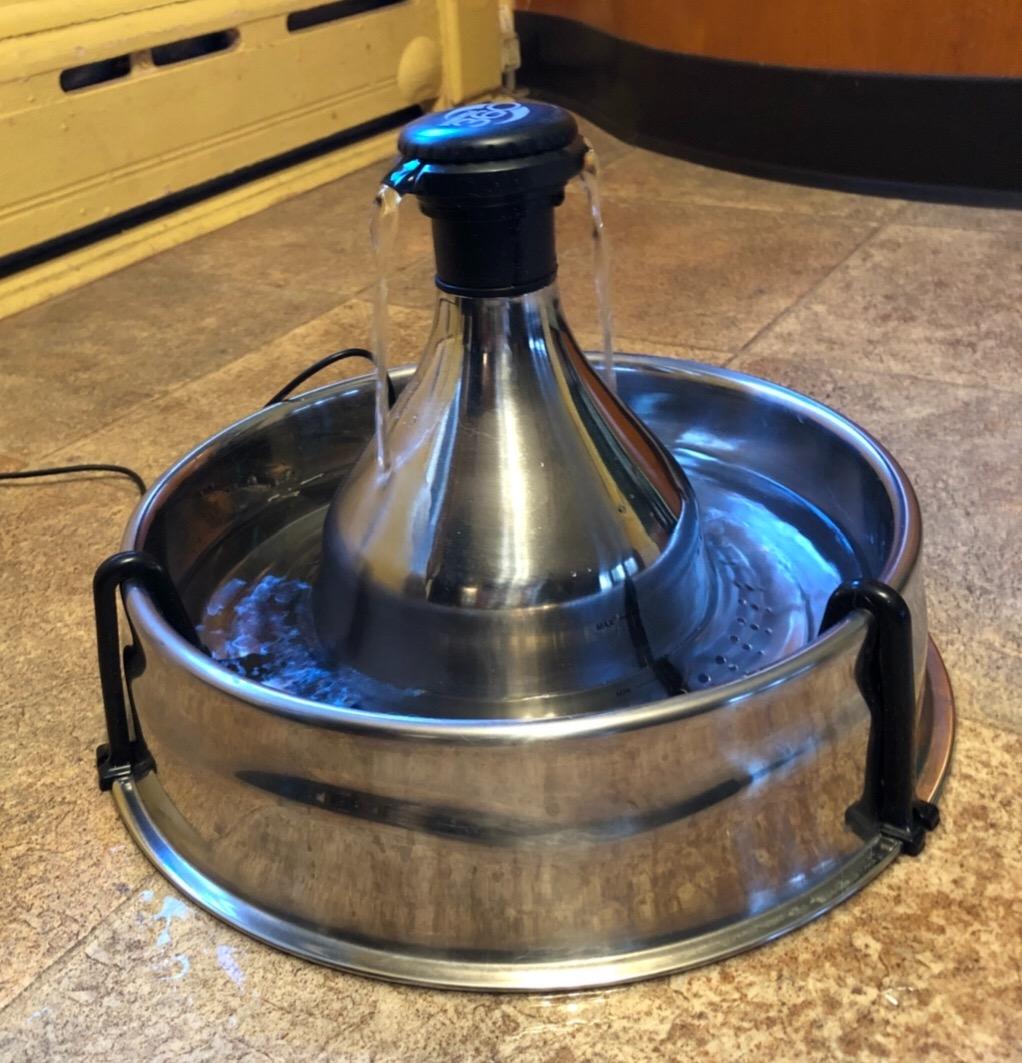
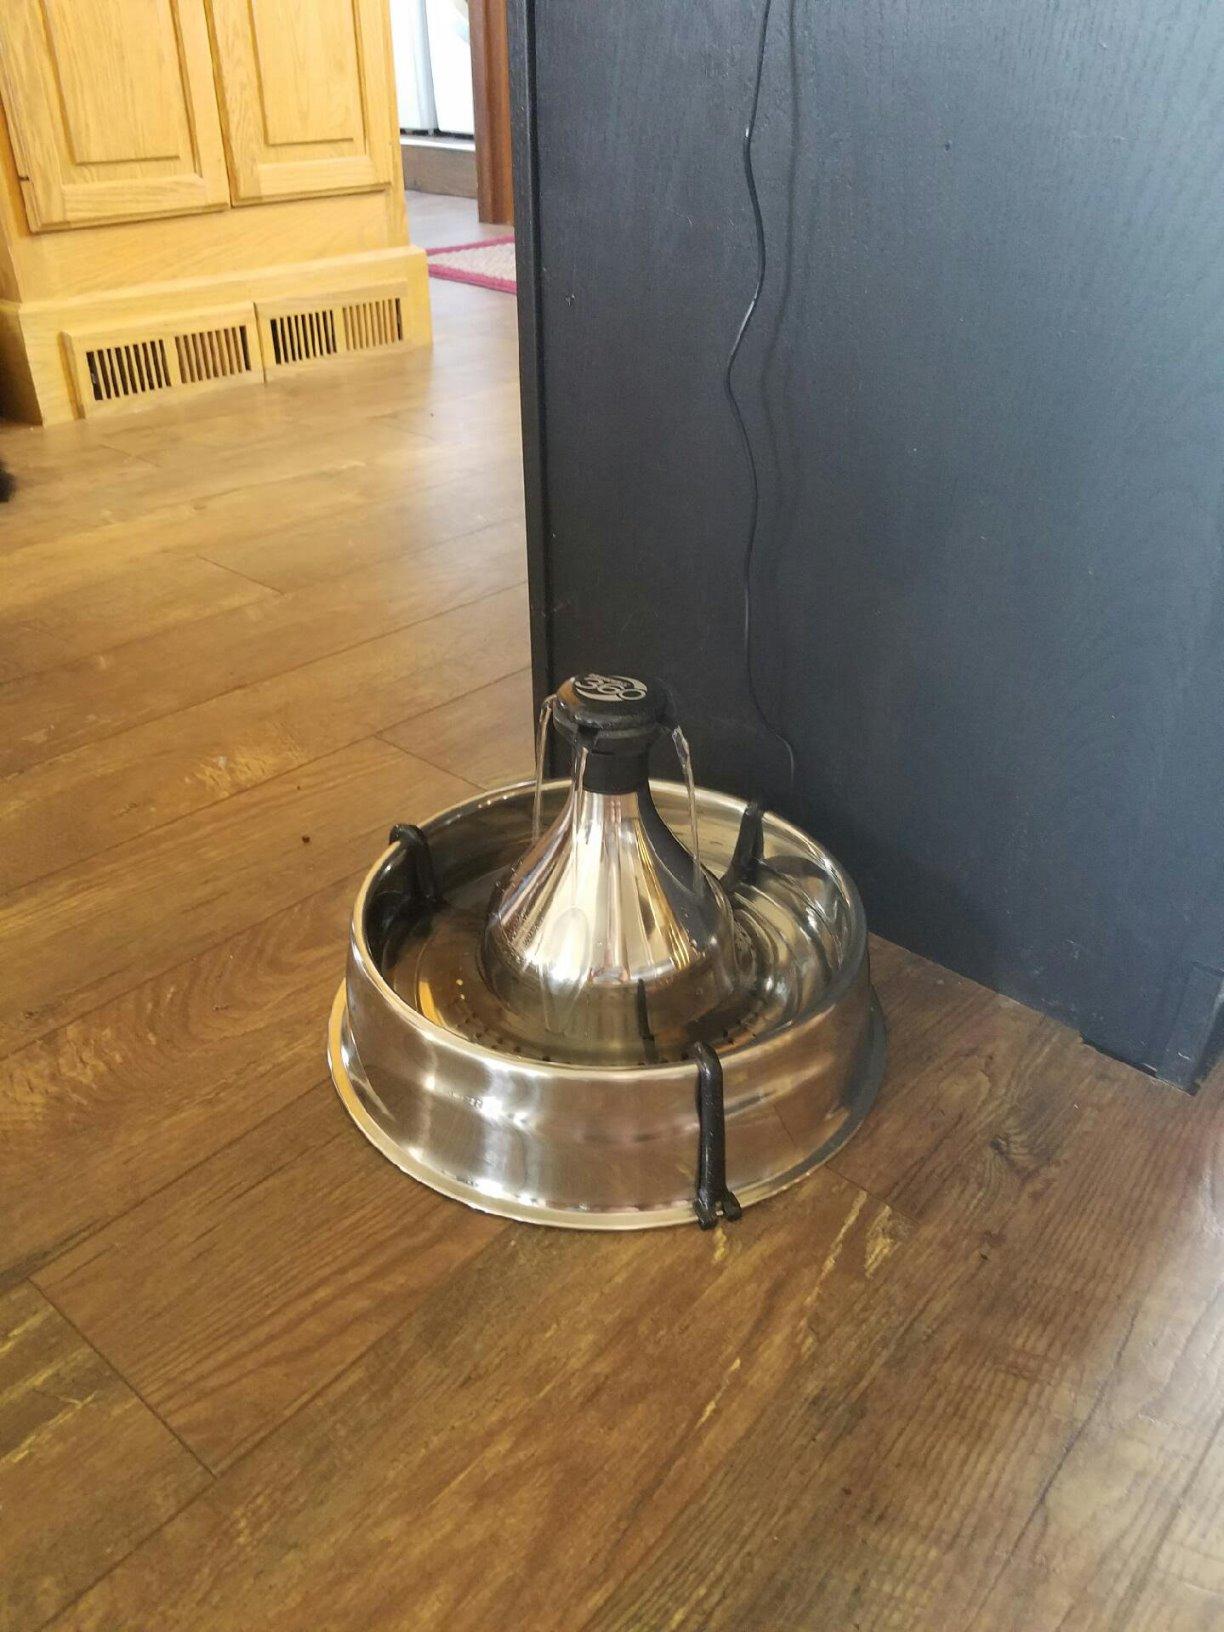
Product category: items_bowl
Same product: yes